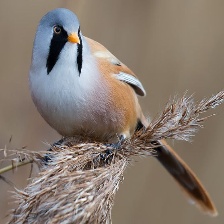
Species: BEARDED REEDLING
Scientific name: PANURUS BIARMICUS